Coquille (steamboat)

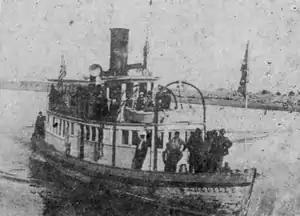
"Coquille" in 1916, prior to reconstruction as towboat.

On January 25, 1916, it was reported that the previous week a sale of the "Coquille" to the Shaver Transportation Company, a Columbia River towing concern, had been concluded. The vessel would be transferred as soon as weather permitted. Shaver at that time was a large concern with a dozen or more boats in operation.